Henchir-El-Msaadine

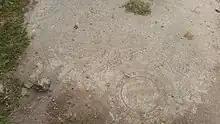
remains of mosaics at Henchir El Msaadine.

The remains of a basilica have been found there, and a bishopric was known to be based in the city.